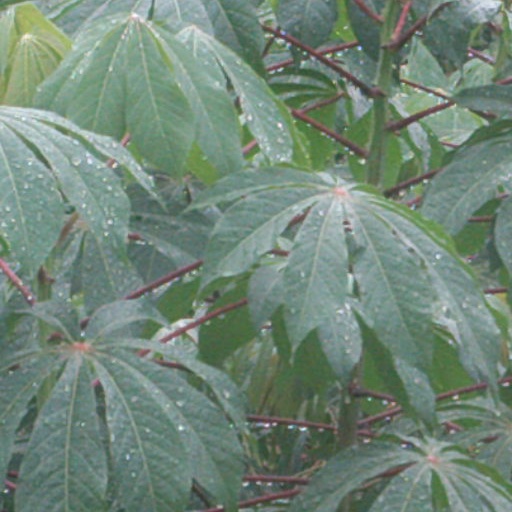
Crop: cassava